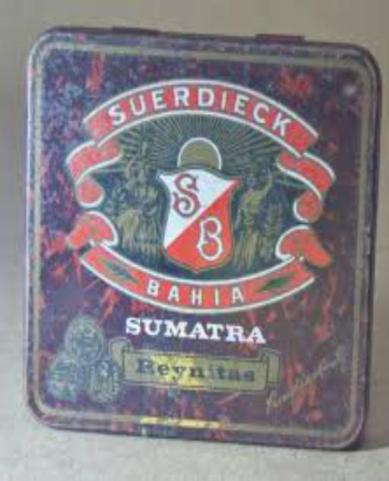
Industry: Food